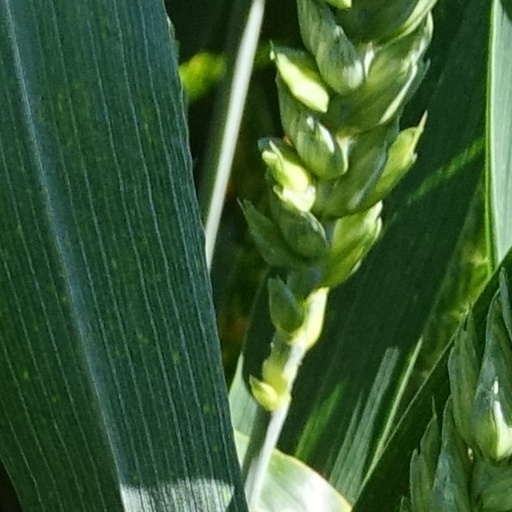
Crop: wheat